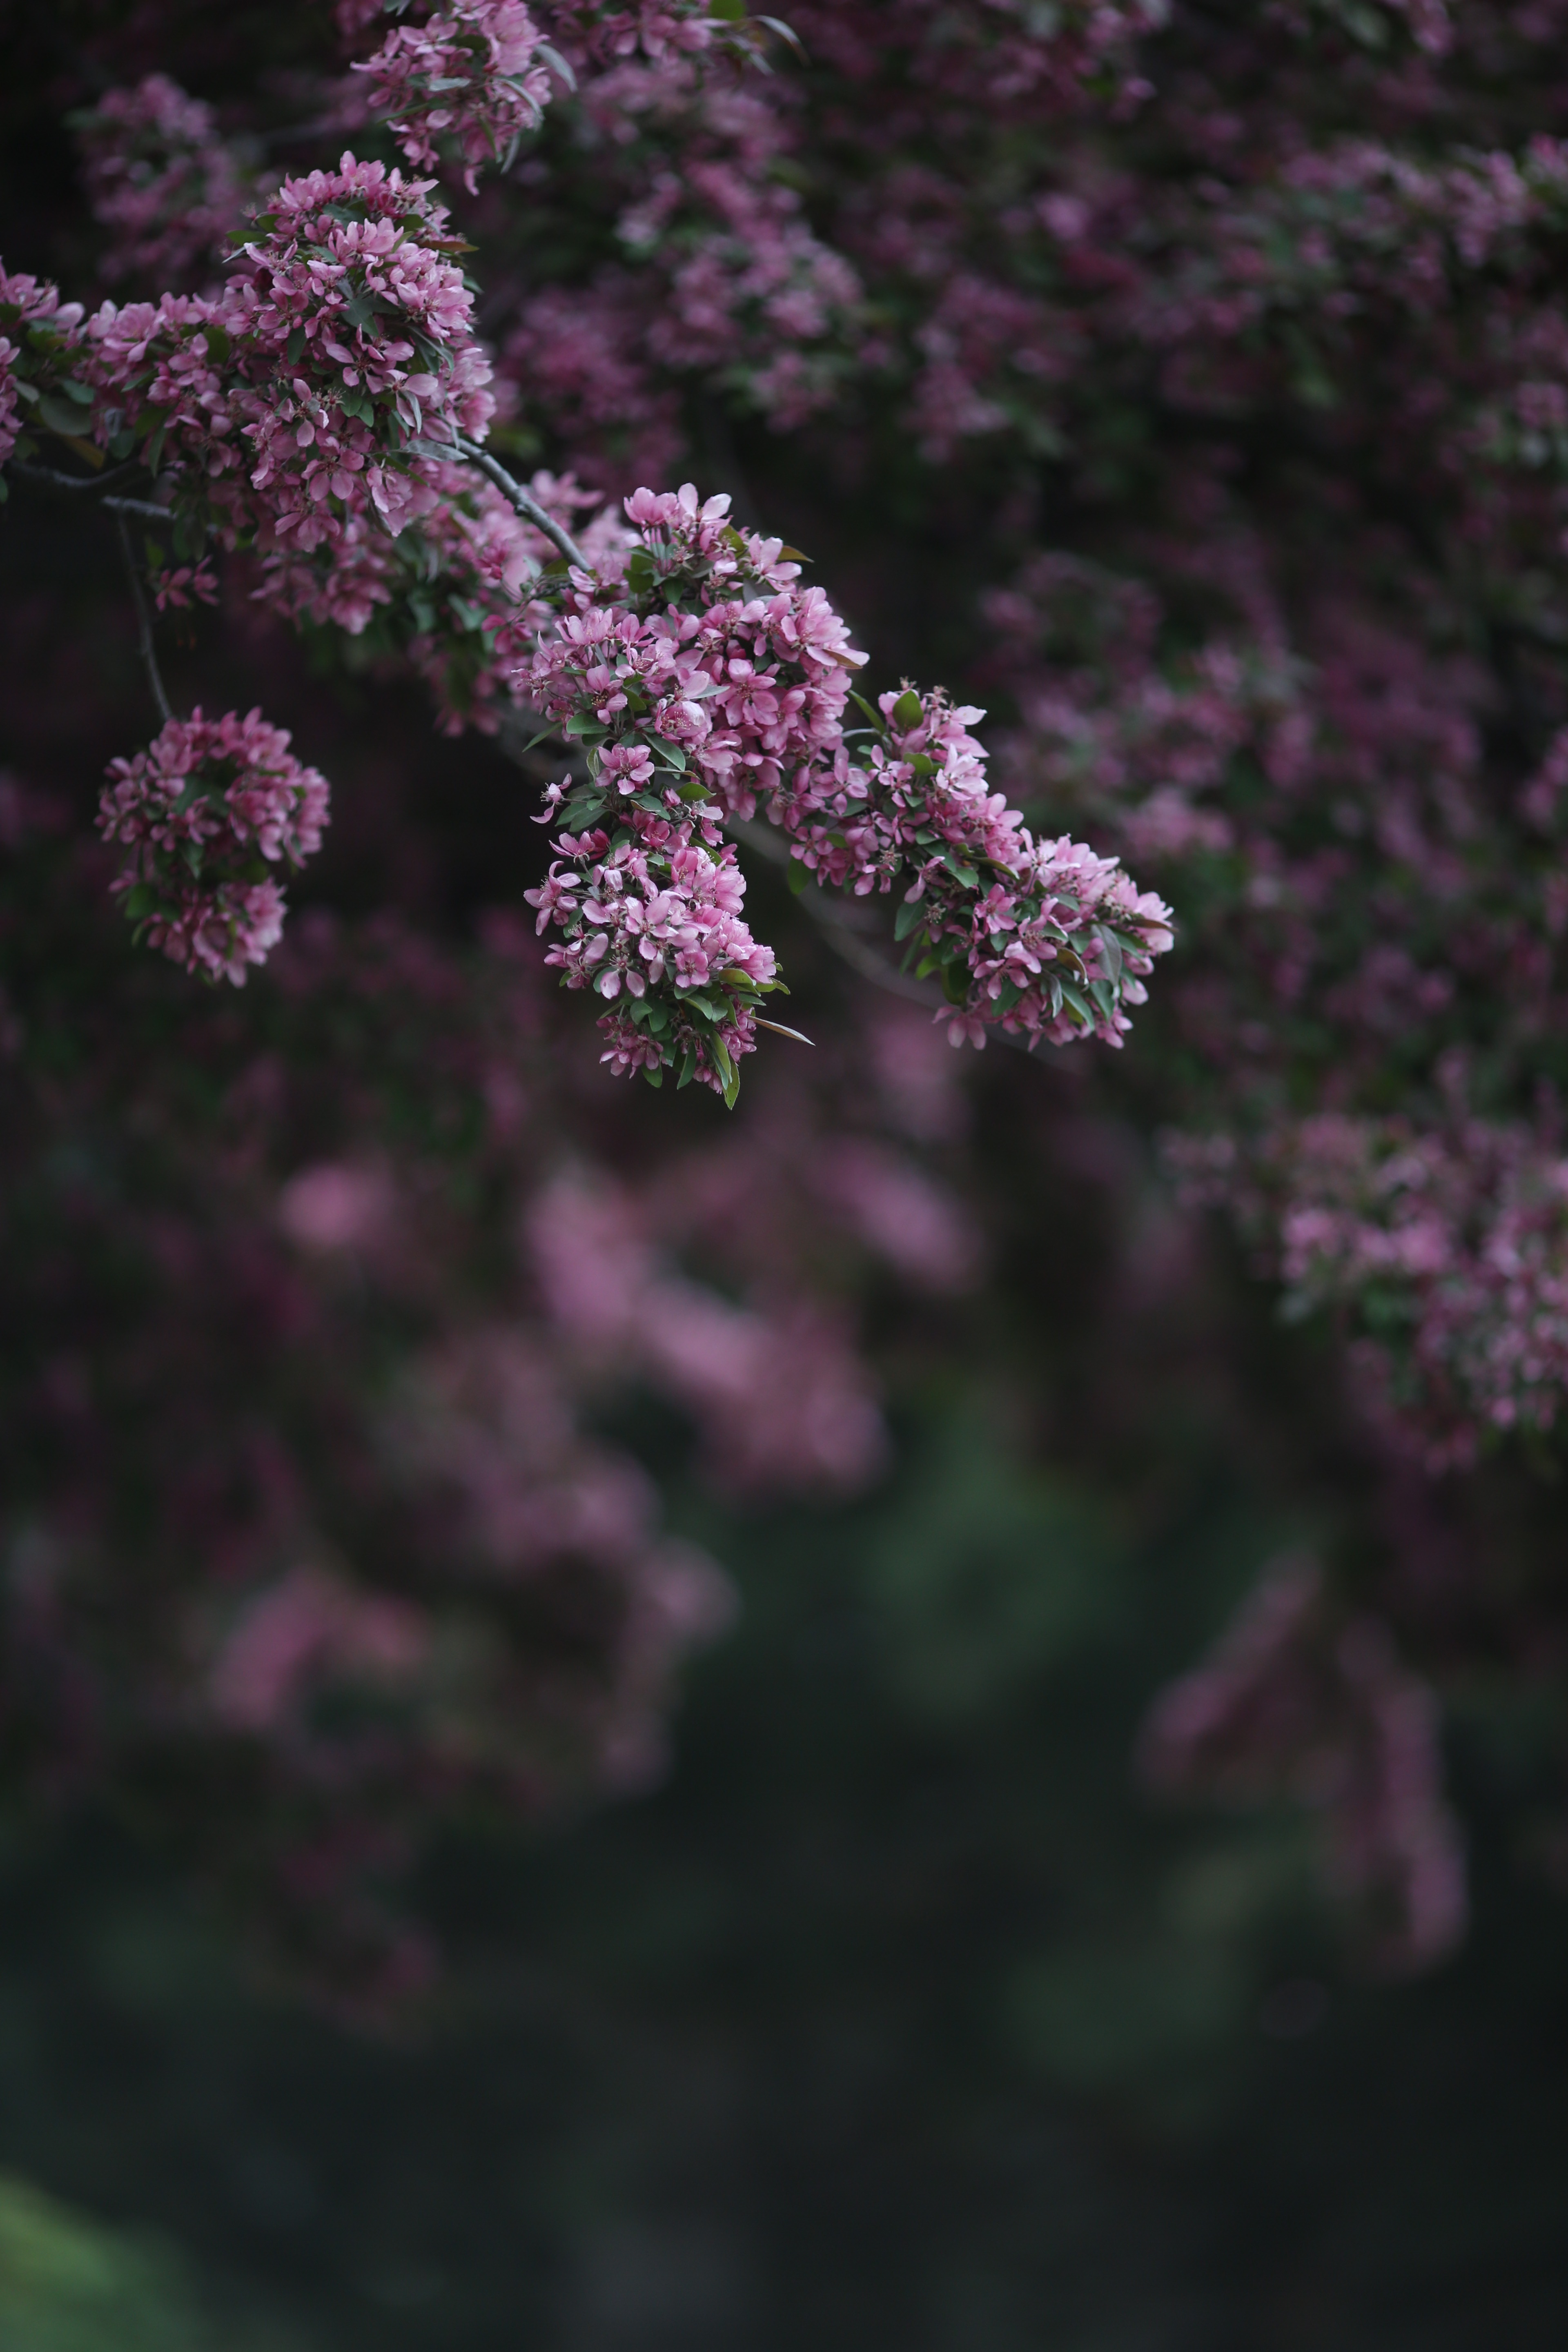
landscape, tree, nature, forest, branch, blossom, bokeh, blur, plant, sunset, white, leaf, flower, purple, petal, bloom, dark, floral, evening, spring, green, macro, natural, botany, blooming, black, garden, pink, flora, season, flowers, shrub, lilac, eastern, mauve, late, blossoming, macro photography, redbud, flowering plant, land plant